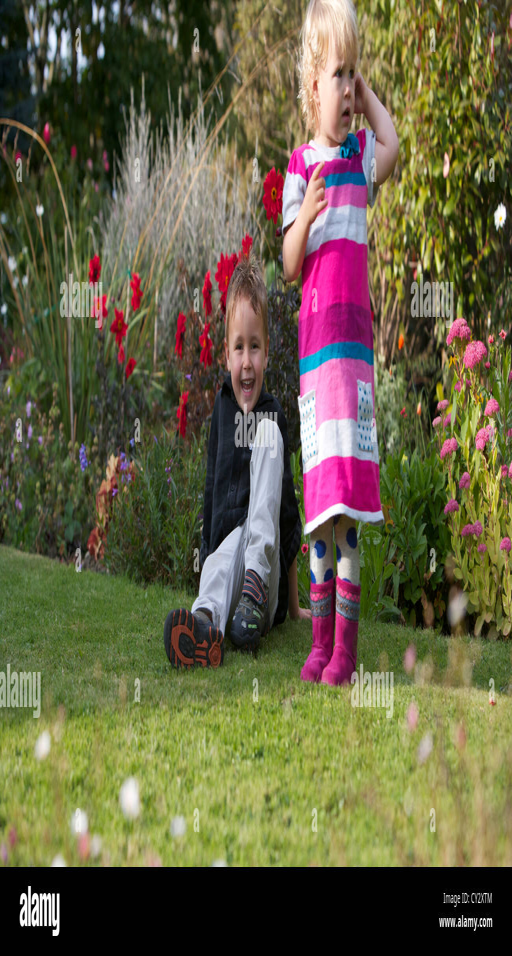
small boy and girl playing in a garden